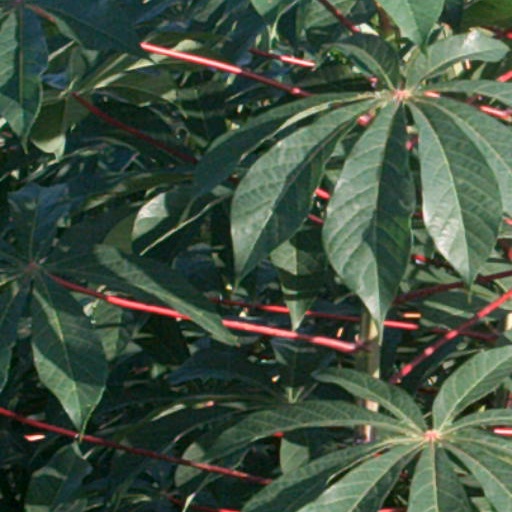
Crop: cassava